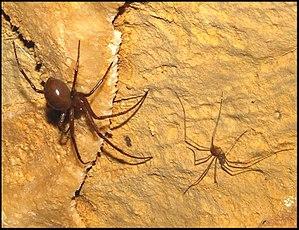
Sabacon paradoxum (à droite) près de Meta bourneti (à gauche). Grotte, ouest de l' Hérault.
Les Sabaconidae Dresco, 1970 forment une famille d'Opilions dont on connaît 45 espèces en deux genres.